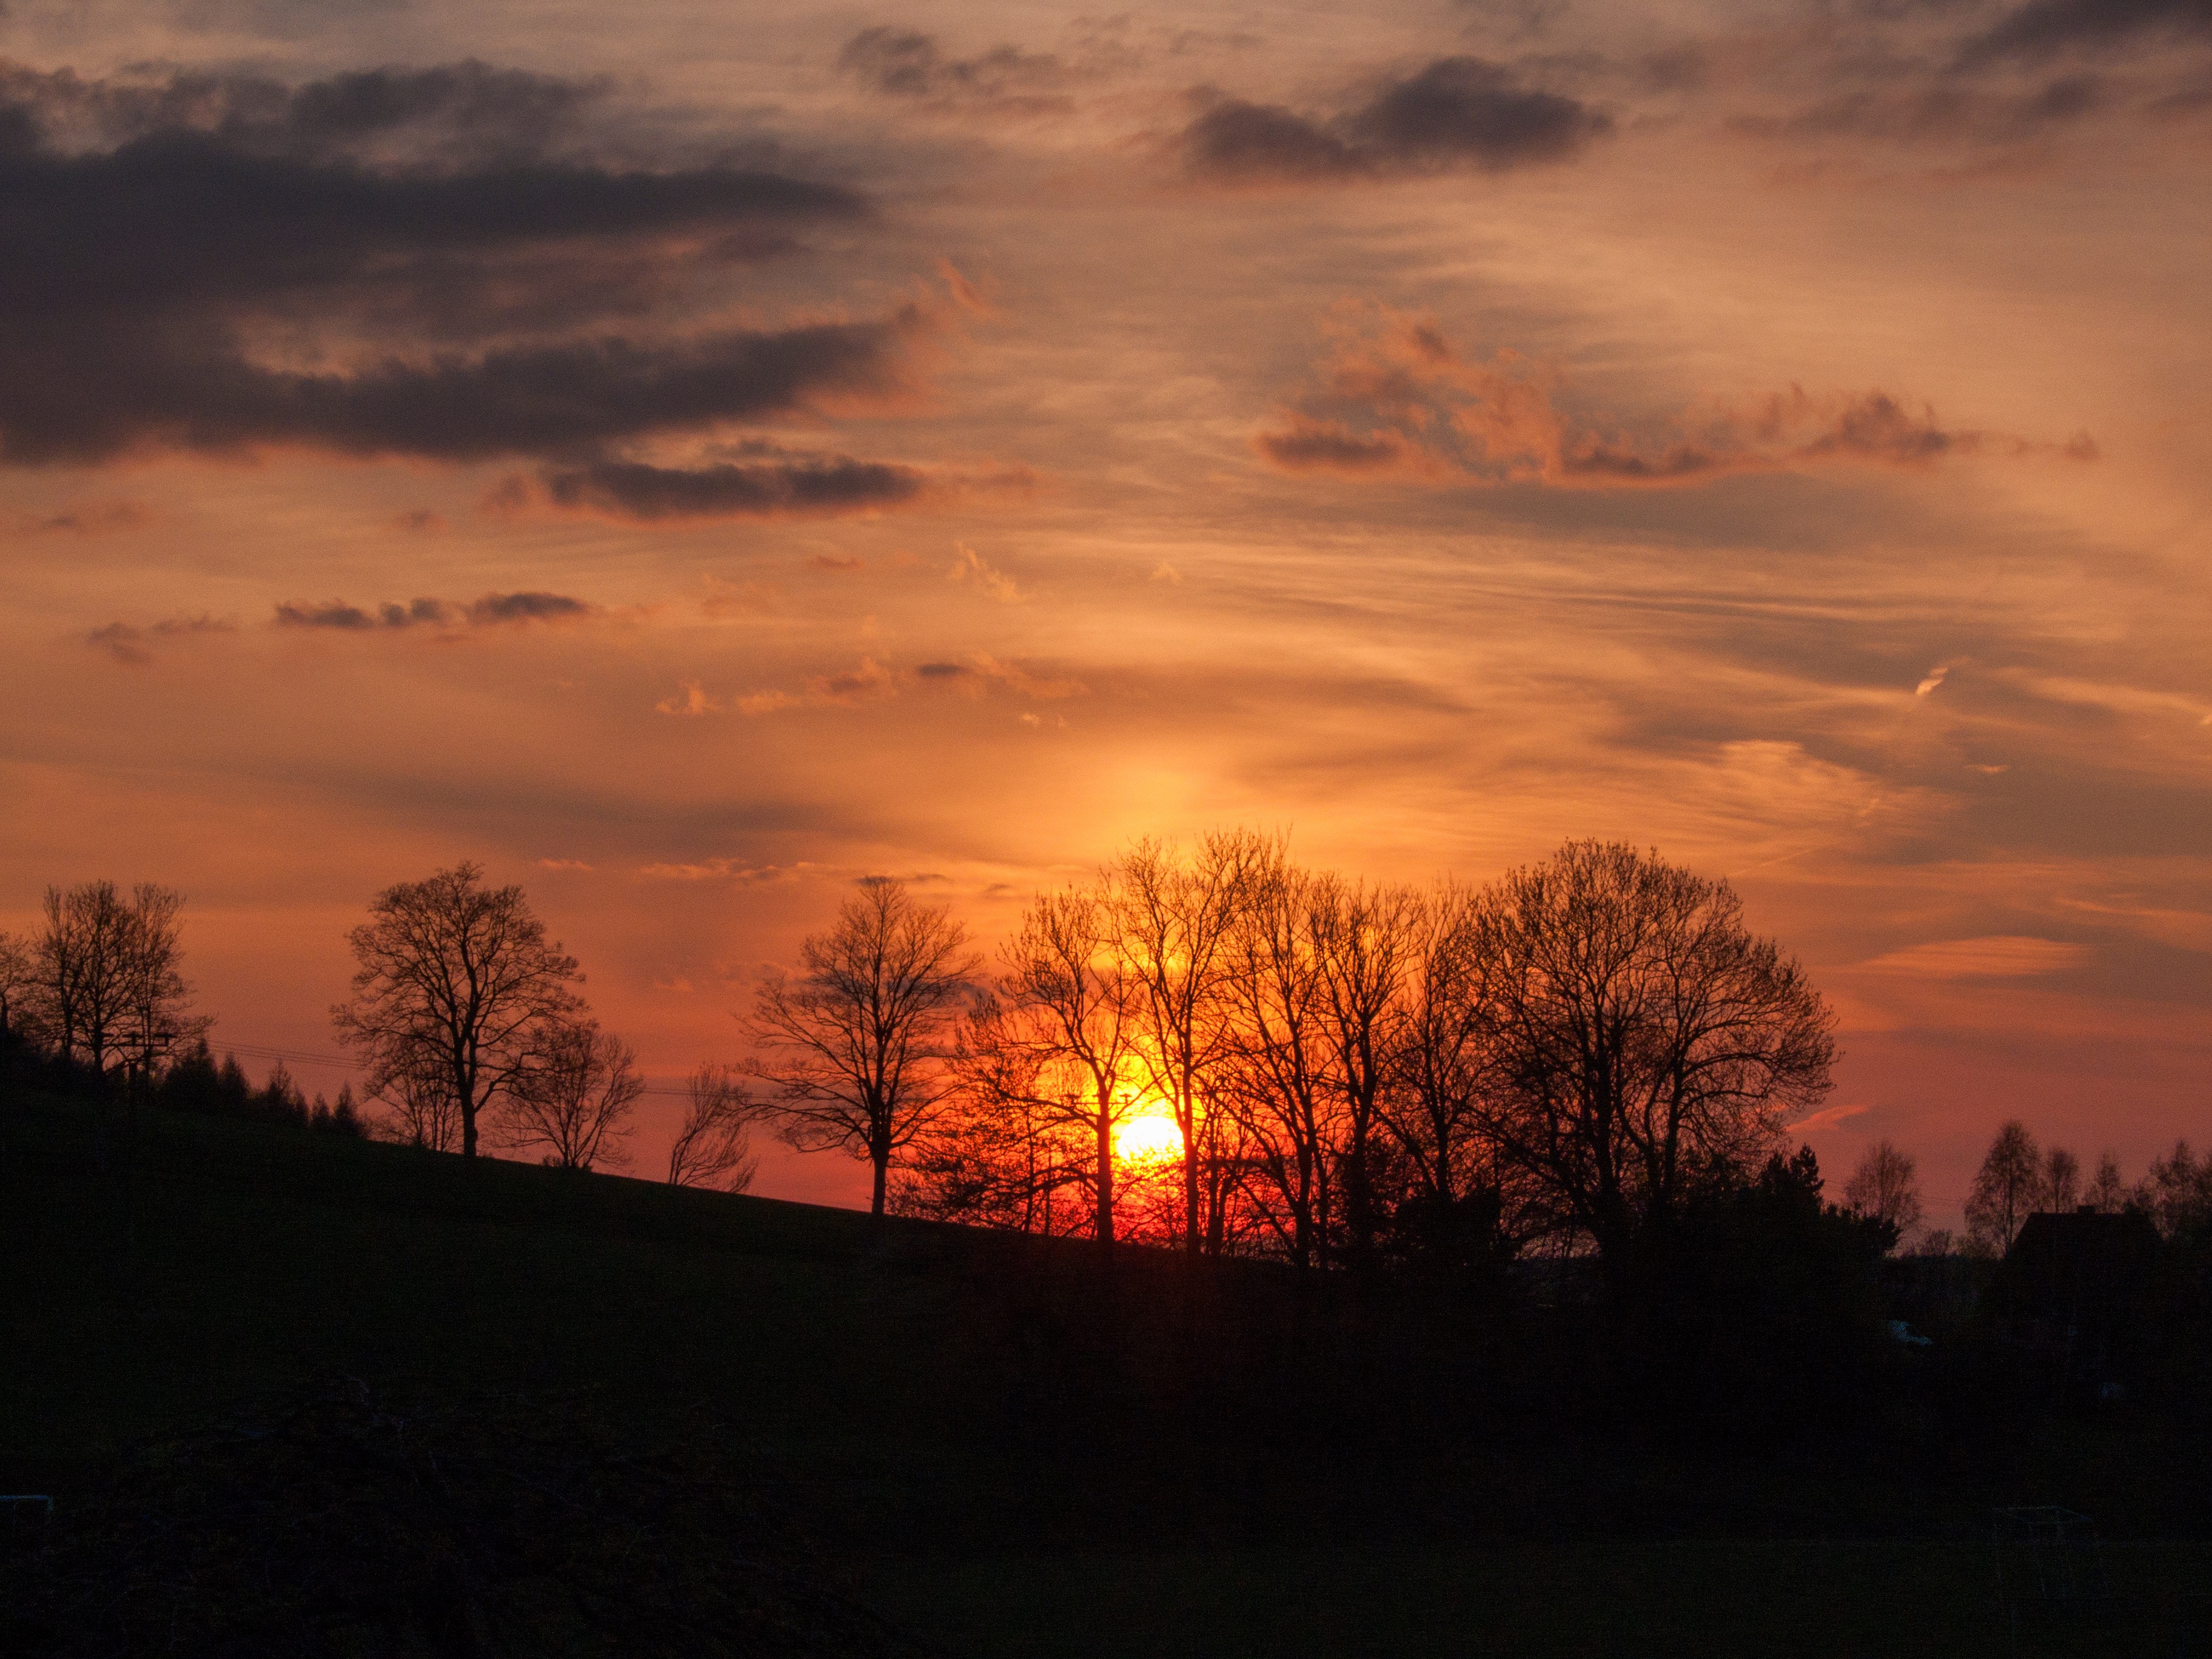
landscape, nature, silhouette, cloud, sky, sun, sunrise, sunset, field, sunlight, morning, dawn, atmosphere, dusk, evening, trees, clouds, afterglow, evening sky, atmospheric phenomenon, red sky at morning